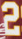
Number: 2